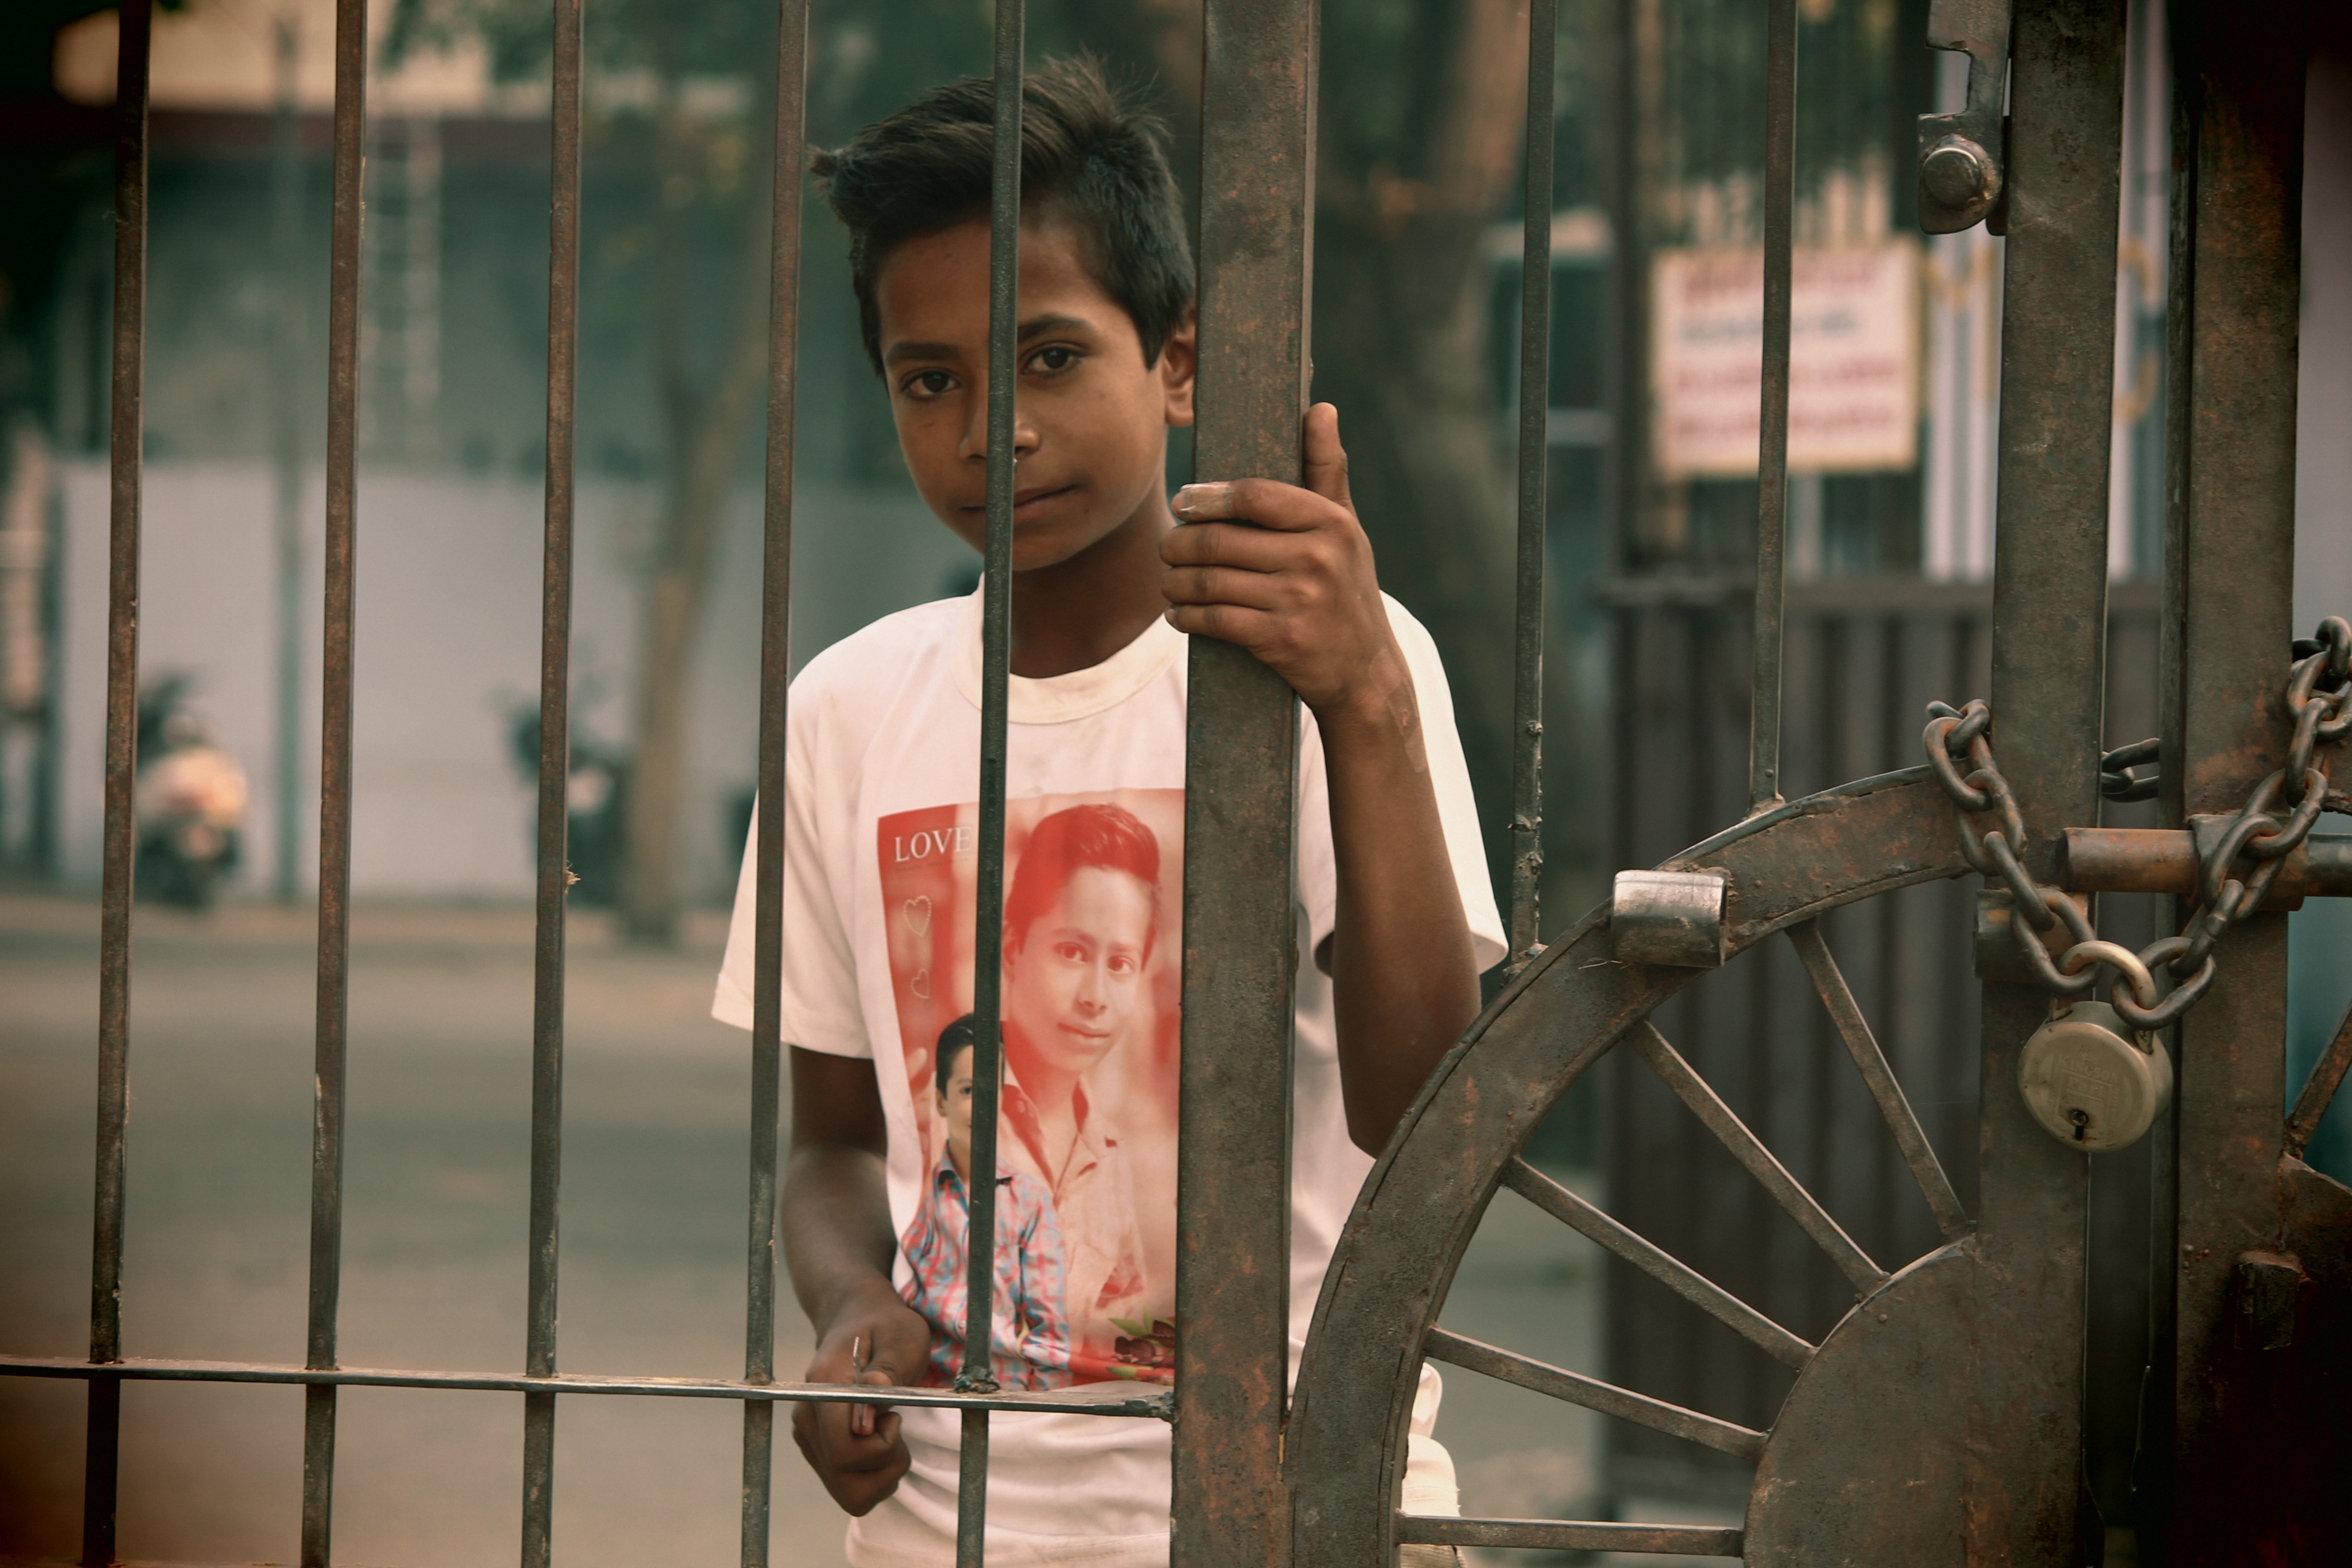
man, person, people, road, street, boy, kid, asian, young, spring, color, child, childhood, temple, photograph, snapshot, indian, locked, poor, asian people